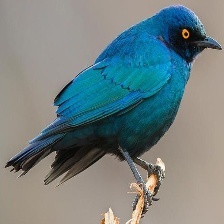
Species: CAPE GLOSSY STARLING
Scientific name: LAMPROTORNIS NITENS